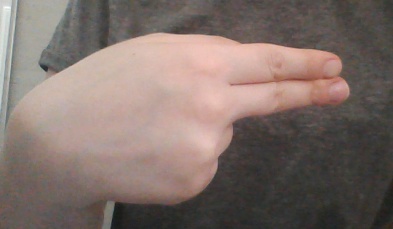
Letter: ain